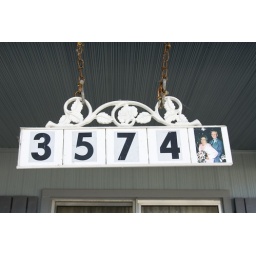
The address sign above the porch at the house in Eureka. Note the wedding image of Sylvia and Dad on the right